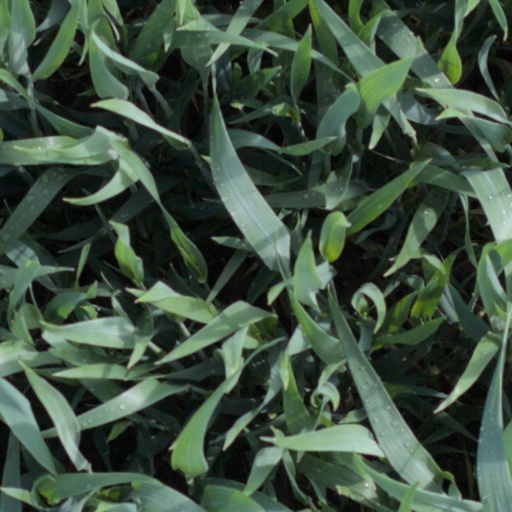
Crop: wheat